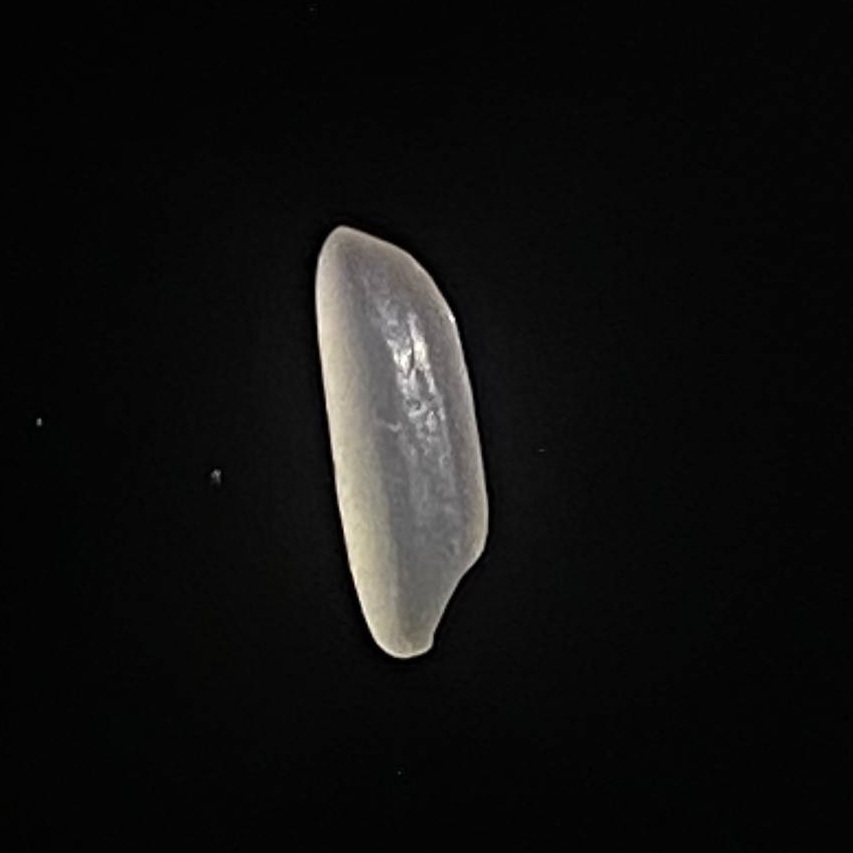
Rice variety: Najirshail